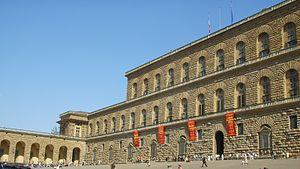
Florence est la huitième ville d'Italie par sa population, capitale de la région de Toscane et siège de la ville métropolitaine de Florence.
Amour endormi est un tableau de Caravage peint en 1608 à Malte. Il représente le personnage mythologique de Cupidon alias Amour, plongé dans un profond sommeil et dont le corps vivement éclairé se détache sur un fond très sombre. Contrairement à un autre tableau de Caravage intitulé L'Amour vainqueur et réalisé environ six ans plus tôt autour d'un thème semblable, cette fois l'Amour n'a plus cet aspect triomphant, mais témoigne plutôt d'un apaisement complet des passions. Le tableau est réalisé en 1608, c'est-à-dire au moment où le peintre lombard vit en exil à Malte après avoir dû fuir Rome plusieurs années auparavant sous le coup d'une condamnation à mort pour assassinat.